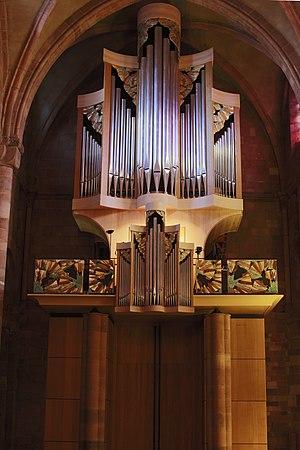
Orgue de la cathédrale Saint-Dié de Saint-Dié-des-Vosges.
La cathédrale Saint-Dié de Saint-Dié-des-Vosges est une cathédrale catholique romaine située à Saint-Dié-des-Vosges, dans le département des Vosges. Elle forme avec l'église Notre-Dame de Galilée et le cloître qui les relie, un ensemble architectural remarquable, véritable groupe cathédral, riche d'apports successifs et de styles différents, mais unifié par une couleur caractéristique, celle du grès rose des Vosges.
L'orgue est un instrument à vent multiforme dont la caractéristique est de produire les sons à l’aide d’ensembles de tuyaux sonores accordés suivant une gamme définie et alimentés par une soufflerie. L'orgue est joué majoritairement à l’aide d’un ou plusieurs claviers et le plus souvent aussi d’un pédalier.